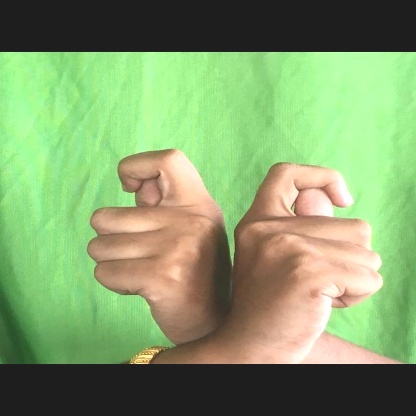
Mudra: Berunda